Zouave

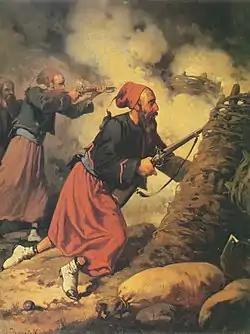
French zouaves during the Crimean War; painting by Aleksander Raczyński (1858)

From their beginning the zouave units included a French European element, initially drawn from the demobilized "Garde royal" of Charles X and other Parisian volunteers. From March 1833 each zouave battalion was organised into ten companies, of which eight were Muslim Berbers and Arabs and two French. In 1838 a third battalion was raised, and the regiment thus formed was commanded by Major de Lamoriciere. Shortly afterwards the formation of the "Tirailleurs algériens", the "Turcos", as the infantry corps for Muslim troops, changed the basis for enlistment of the zouave battalions. For most of their remaining history the zouaves became an essentially French body, until in 1956 a new policy of partial racial mixing was introduced amongst units of the Army of Africa.